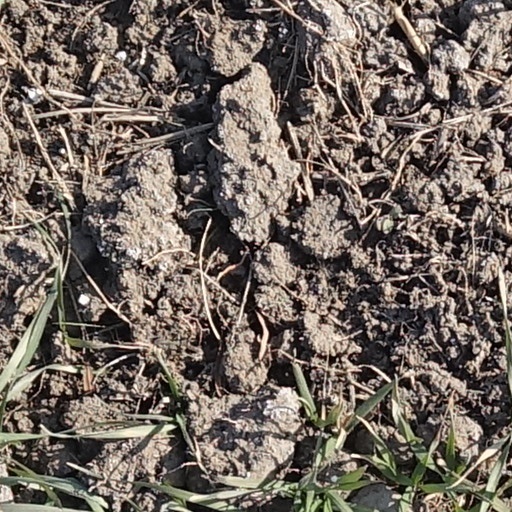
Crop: wheat